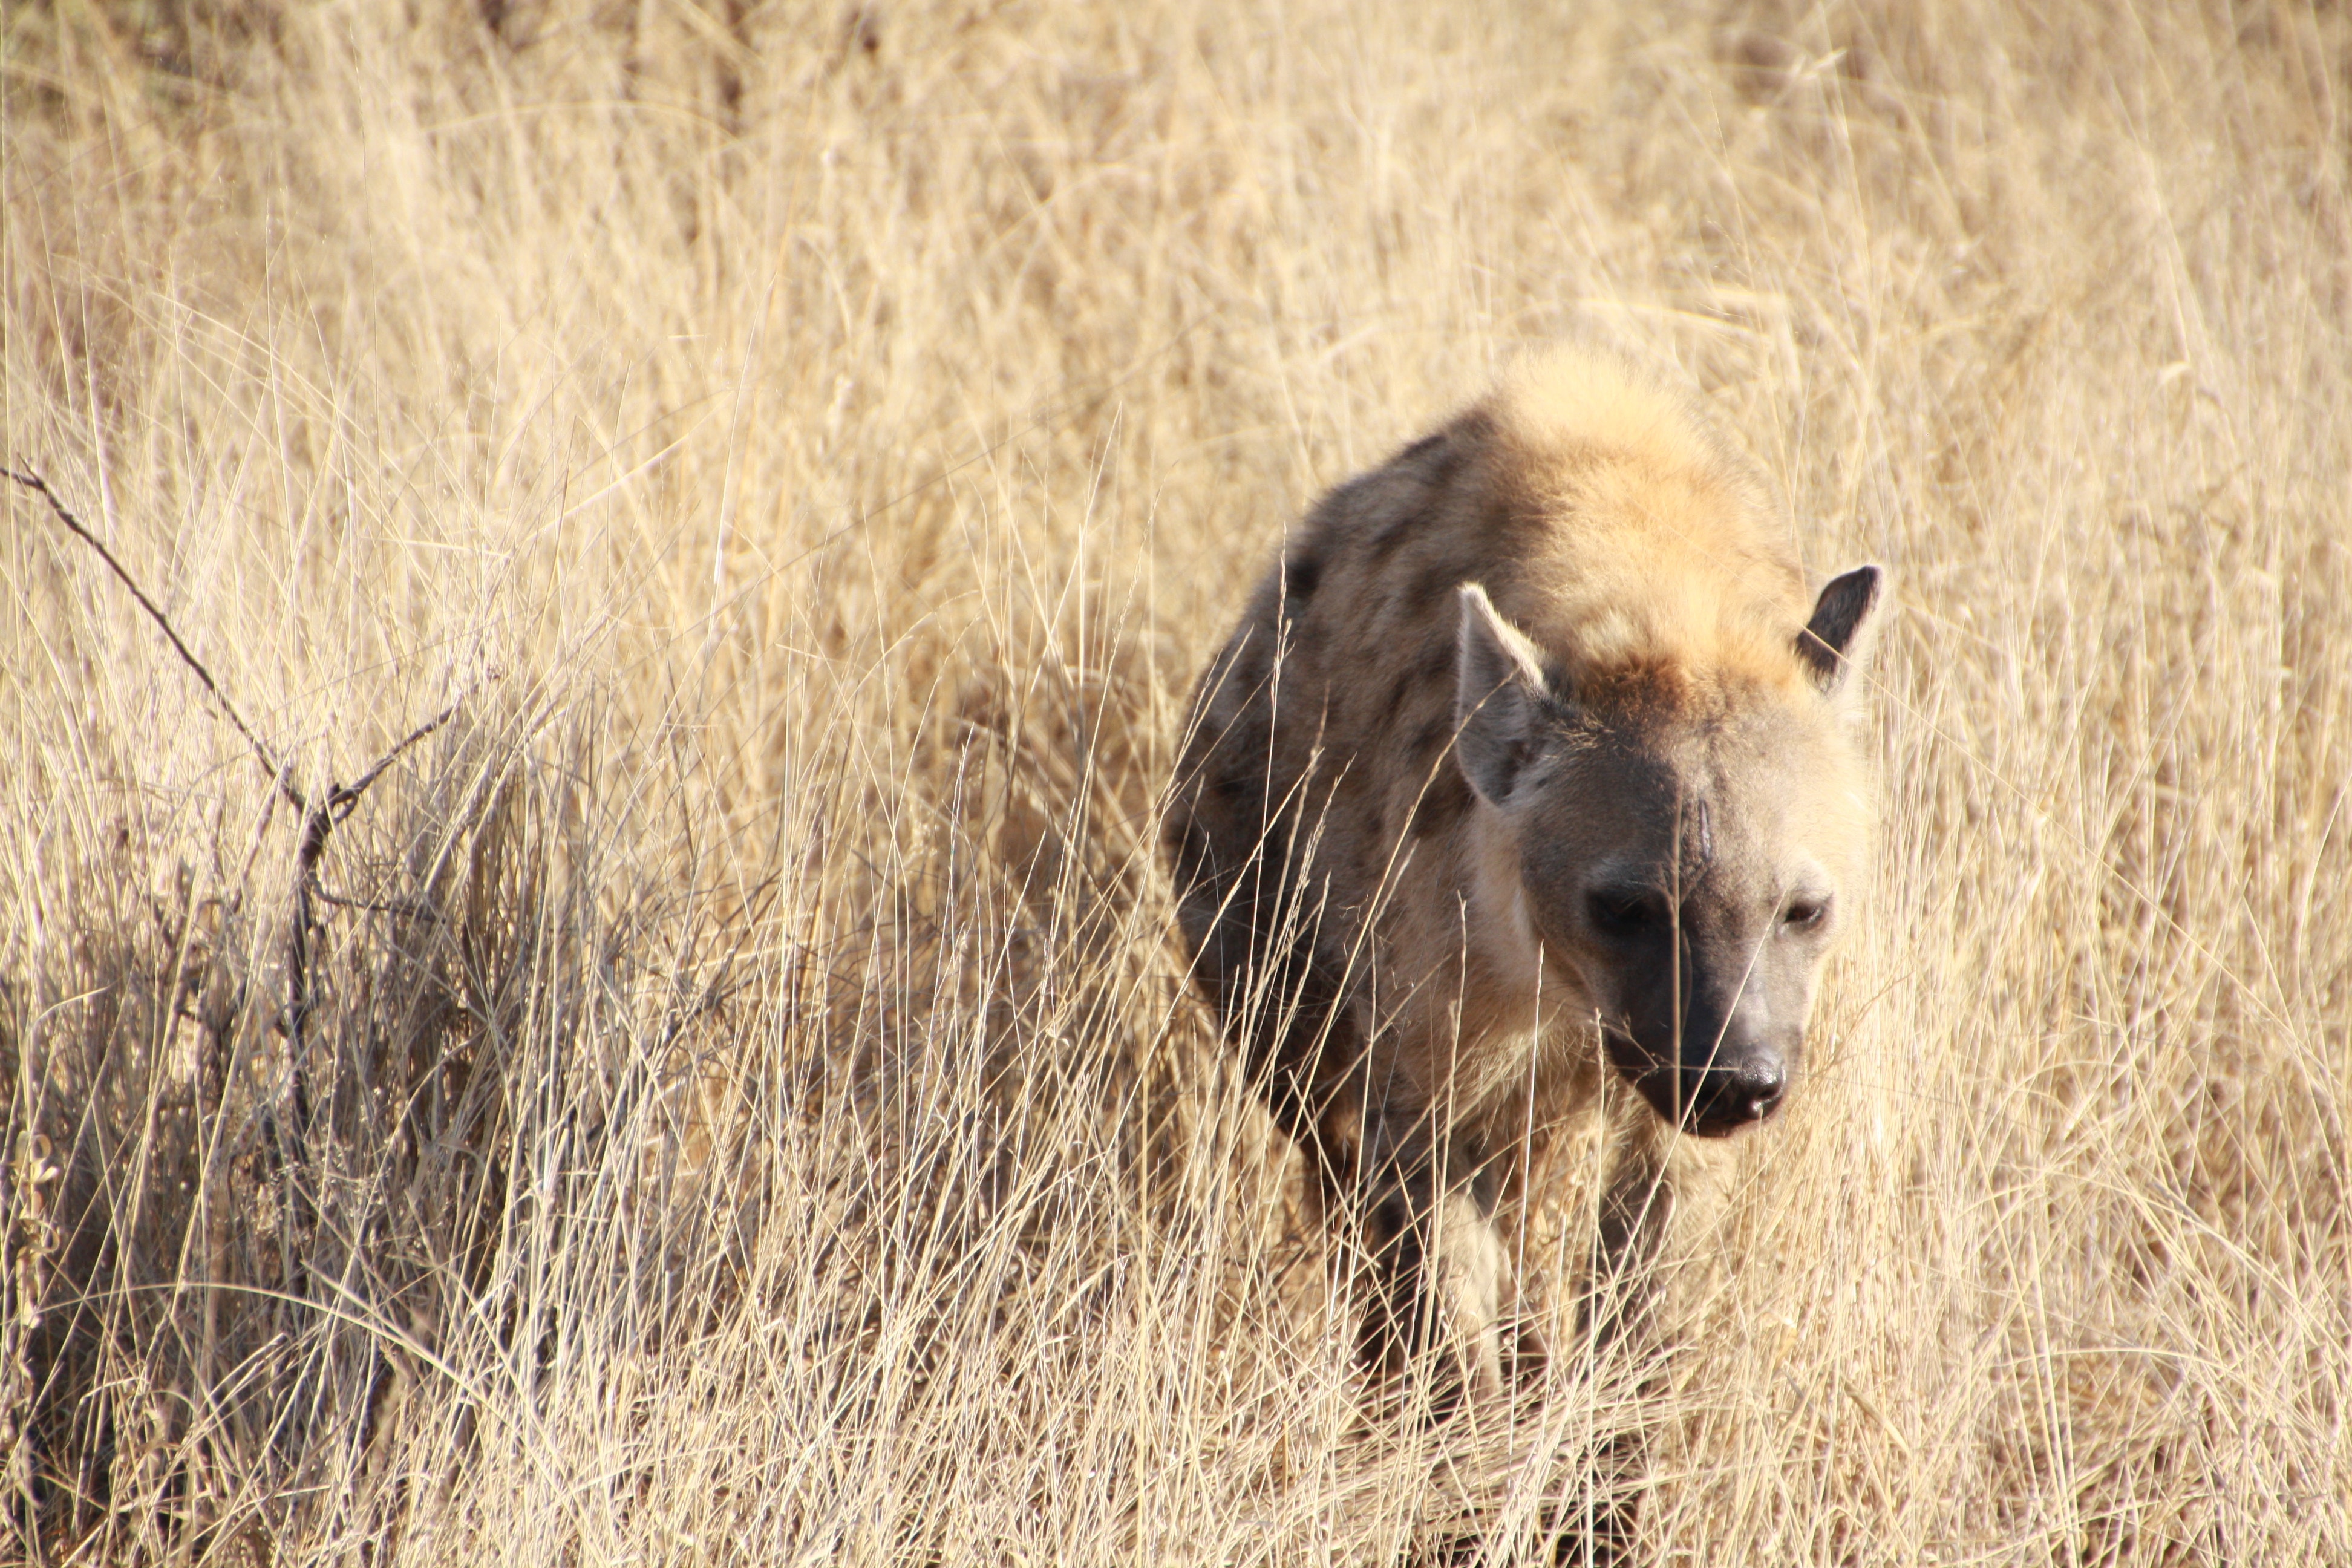
mammal, vertebrate, wildlife, hyena, terrestrial animal, spotted hyena, carnivore, savanna, safari, grassland, snout, grass, adaptation, national park, plain